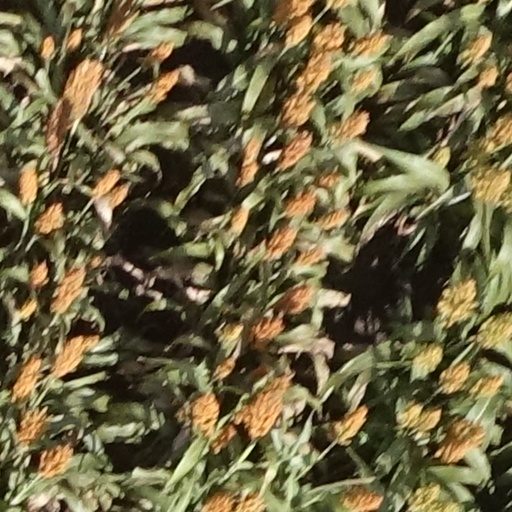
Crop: sorghum